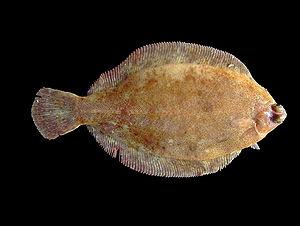
Microstomus est un genre de poissons de la famille des Pleuronectidae présent en Atlantique Nord-Est et en Pacifique Nord.
La pêche en Islande est une activité économique importante pour l'Islande dont le secteur primaire représente 8 % du PIB et 60 % des exportations.